Jethro Tull (agriculturist)

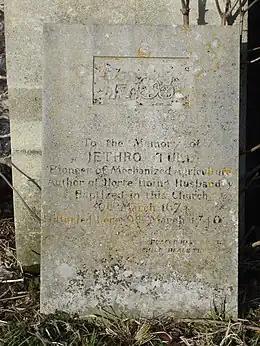
Tull's gravestone at St Bartholomew's Church, in Lower Basildon, Berkshire

Tull died on 21 February 1741 at Prosperous Farm and is buried in the graveyard of St Bartholomew's Church, Lower Basildon, Berkshire (now redundant), where he had been baptised. His modern gravestone bears the burial date 9 March 1740 using the Old Style calendar, which is equivalent to the modern date 20 March 1741.